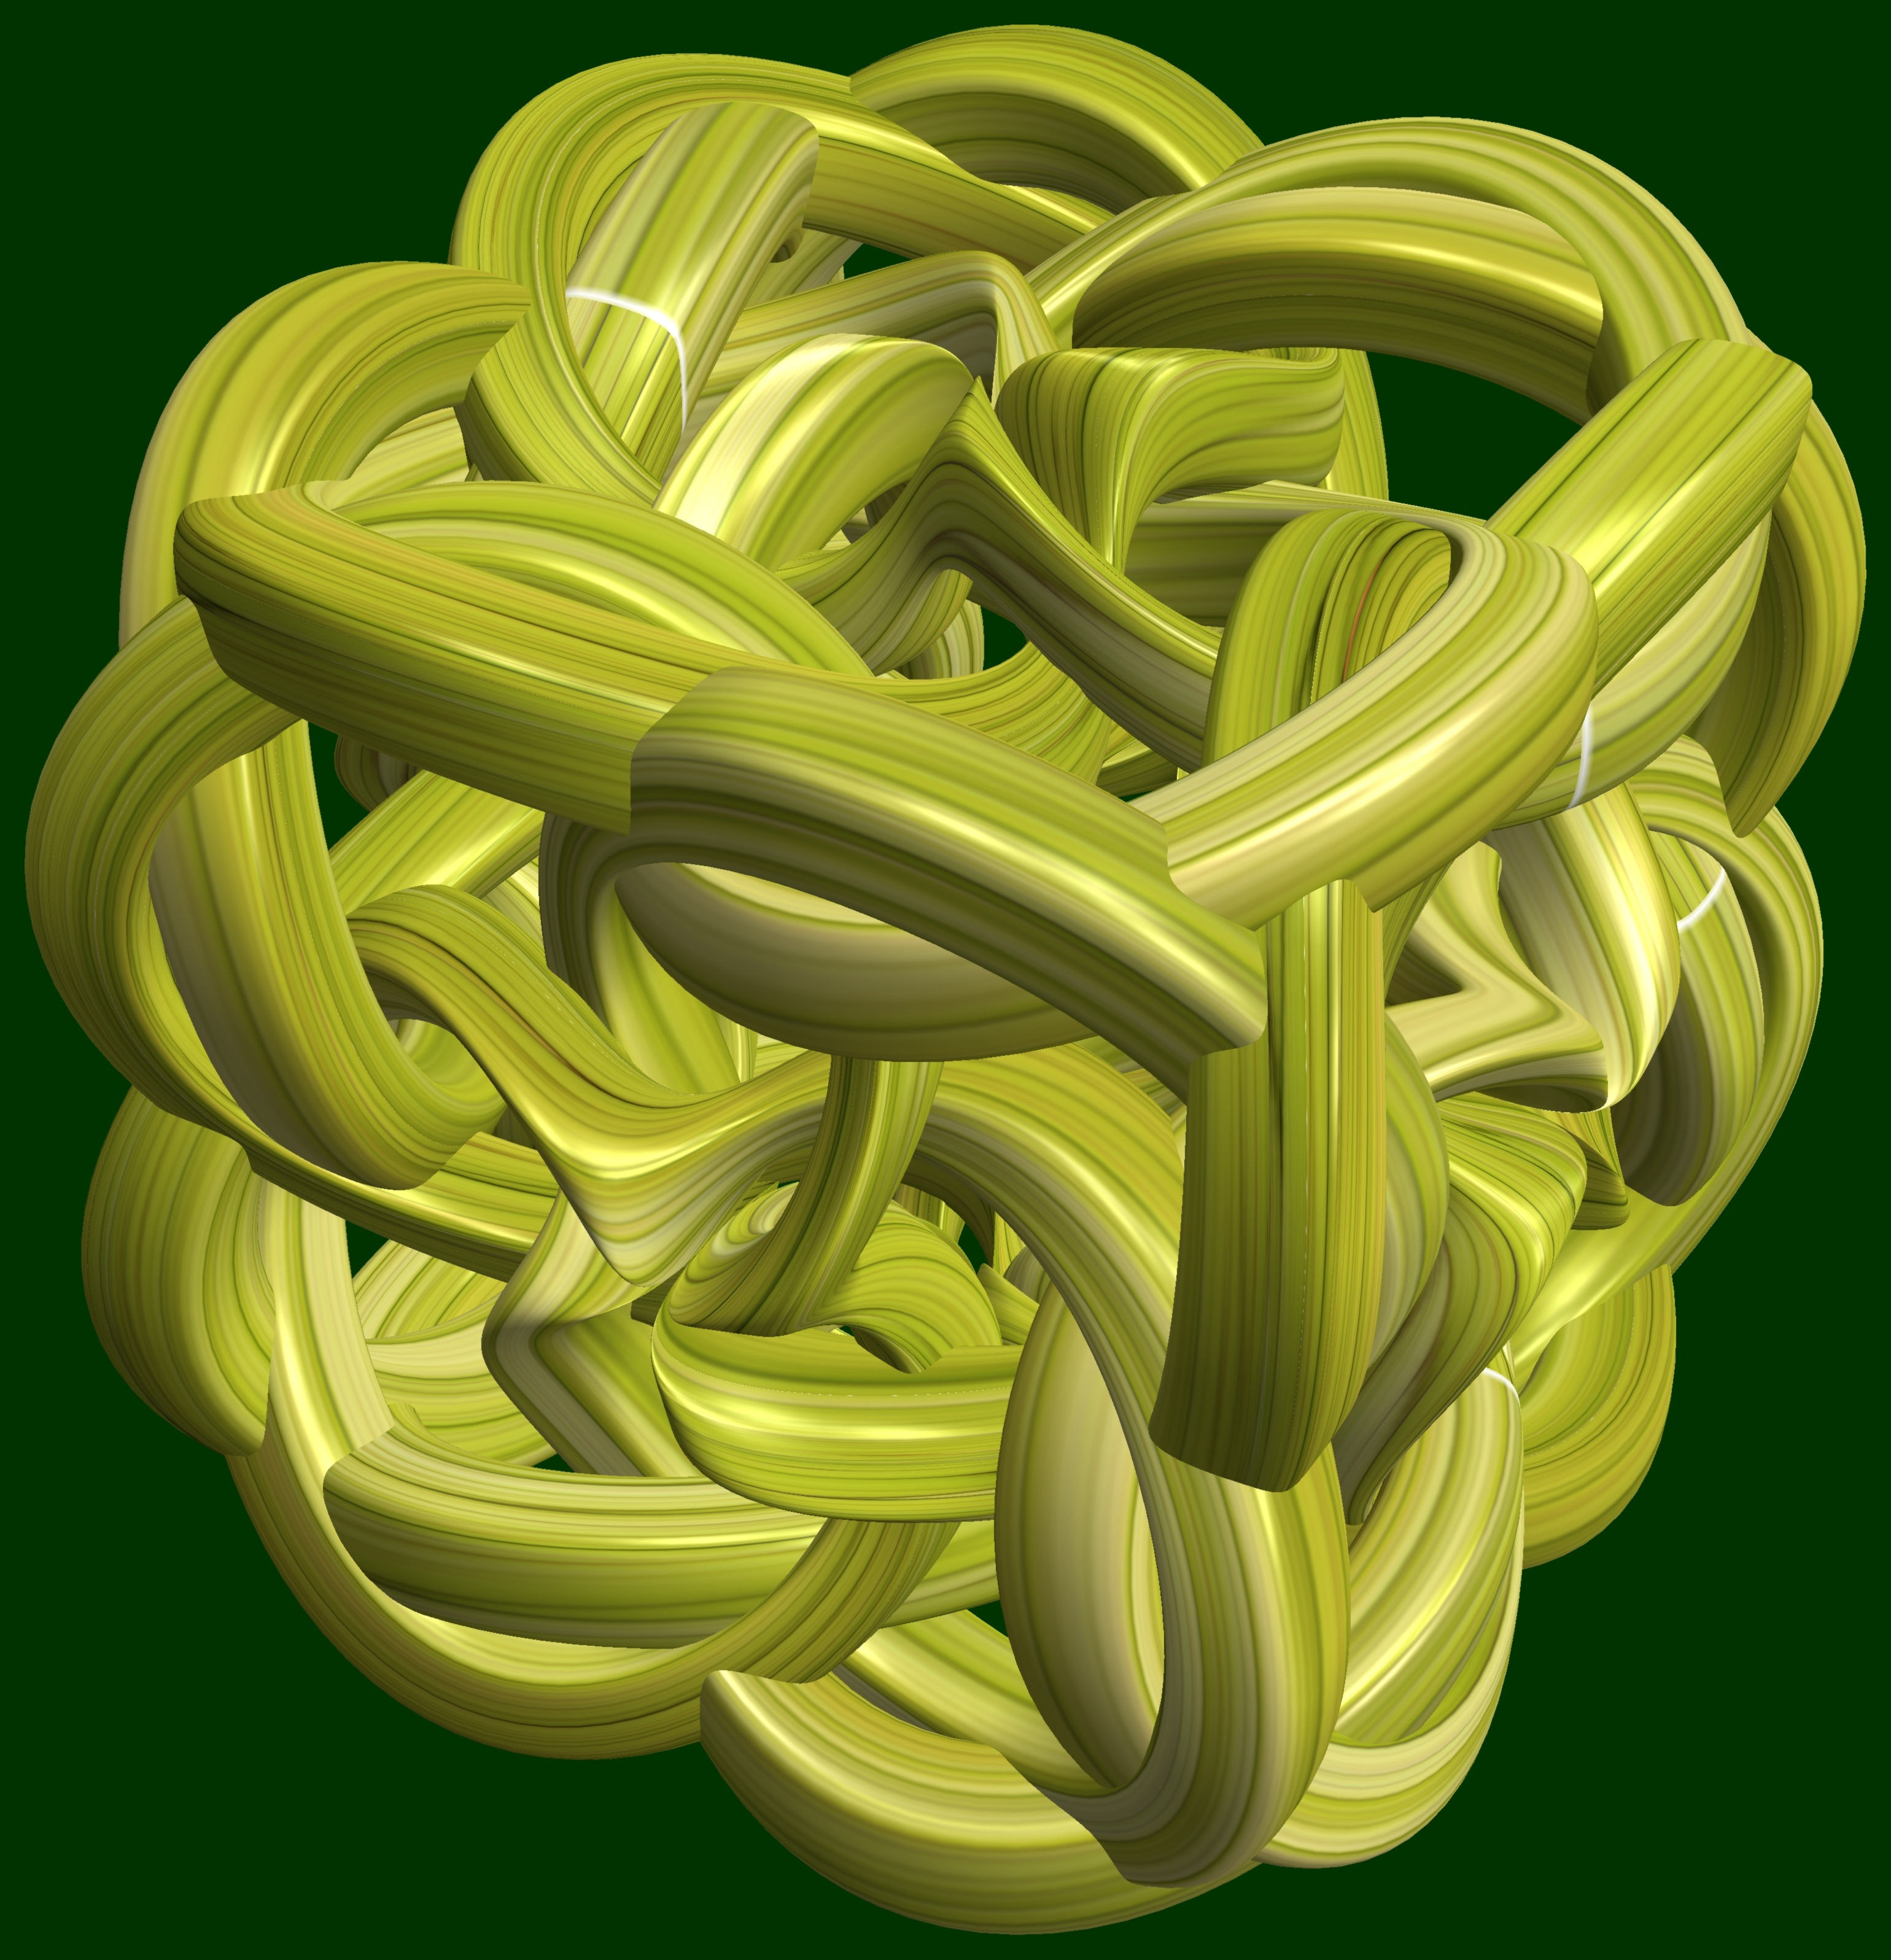
abstract, structure, plant, texture, flower, petal, pattern, green, geometry, yellow, circle, sculpture, illustration, design, symmetry, 3d, graphic, shape, knot, torus, mathematica, cg, parametricplot3d, code, program, algorithm, mapping, geometricsculpture, flowering plant, land plant